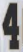
Number: 4